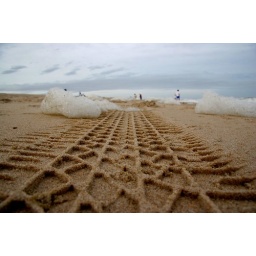
tire tracks on the beach in ocean city.